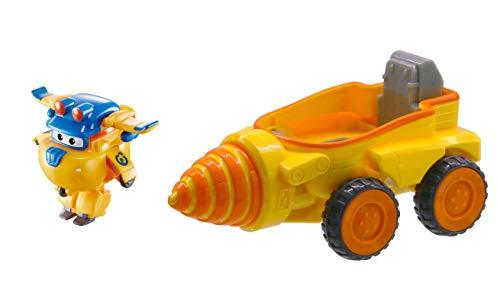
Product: Super Wings - Donnie's Driller Vehicle | Transform-A-Bot Donnie Toy Figure
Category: Toys & Games | Baby & Toddler Toys | Car Seat & Stroller Toys
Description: Donnie's Driller is for Super Wings fans ages 3+.
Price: $10.59
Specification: ProductDimensions:3.2x6.1x3.5inches|ItemWeight:7.8ounces|ShippingWeight:7.8ounces(Viewshippingratesandpolicies)|ASIN:B07N9NCXLY|Itemmodelnumber:US730843|Manufacturerrecommendedage:36months-10years